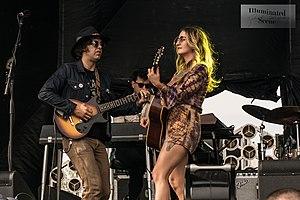
Margo Price, née le 15 avril 1983, est une auteure-compositrice-interprète, et musicienne de country américaine.